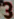
Number: 3